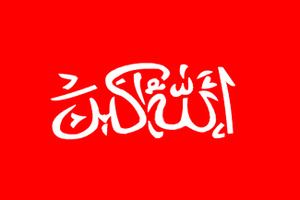
La liste des chefs de l'exécutif par État en 2011 s'appuie sur la liste des pays du monde et sur la liste des dirigeants des États, telles qu'elles étaient connues du 1ᵉʳ janvier au 31 décembre 2011. La liste principale comptait alors 192 pays internationalement reconnus par l'ONU, plus le Vatican. Des listes additionnelles concernent : les États partiellement reconnus par la communauté internationale, les territoires indépendants de fait, les territoires autonomes ou à administration spéciale et les gouvernements alternatifs ou en exil.
La liste des chefs de l'exécutif par État en 2016 s'appuie sur la liste des pays du monde et sur la liste des dirigeants des États, telles qu'elles étaient connues du 1ᵉʳ janvier au 31 décembre 2016.
Le Waziristan est une région montagneuse du nord-ouest du Pakistan, située dans les régions tribales, à la frontalière de l'Afghanistan, couvrant une surface de 11 585 km². Il est peuplé par des Pashtounes de la tribu des wazirs.
La liste des chefs de l'exécutif par État en 2013 s'appuie sur la liste des pays du monde et sur la liste des dirigeants des États, telles qu'elles étaient connues du 1ᵉʳ janvier au 31 décembre 2013.